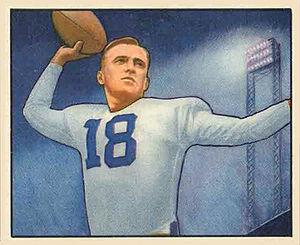
John Rauch, né le 20 août 1927 à Philadelphie en Pennsylvanie et mort le 10 juin 2008 à Oldsmar en Floride, est un joueur et entraîneur de football américain pendant plus de trois décennies. Il a entraîné les Raiders d'Oakland lors du Super Bowl II perdu contre les Packers de Green Bay en 1968.